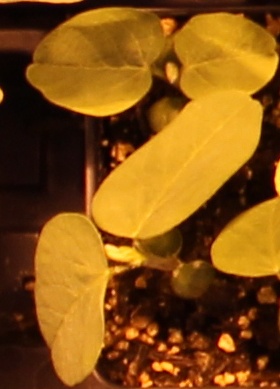
Label: Soybean